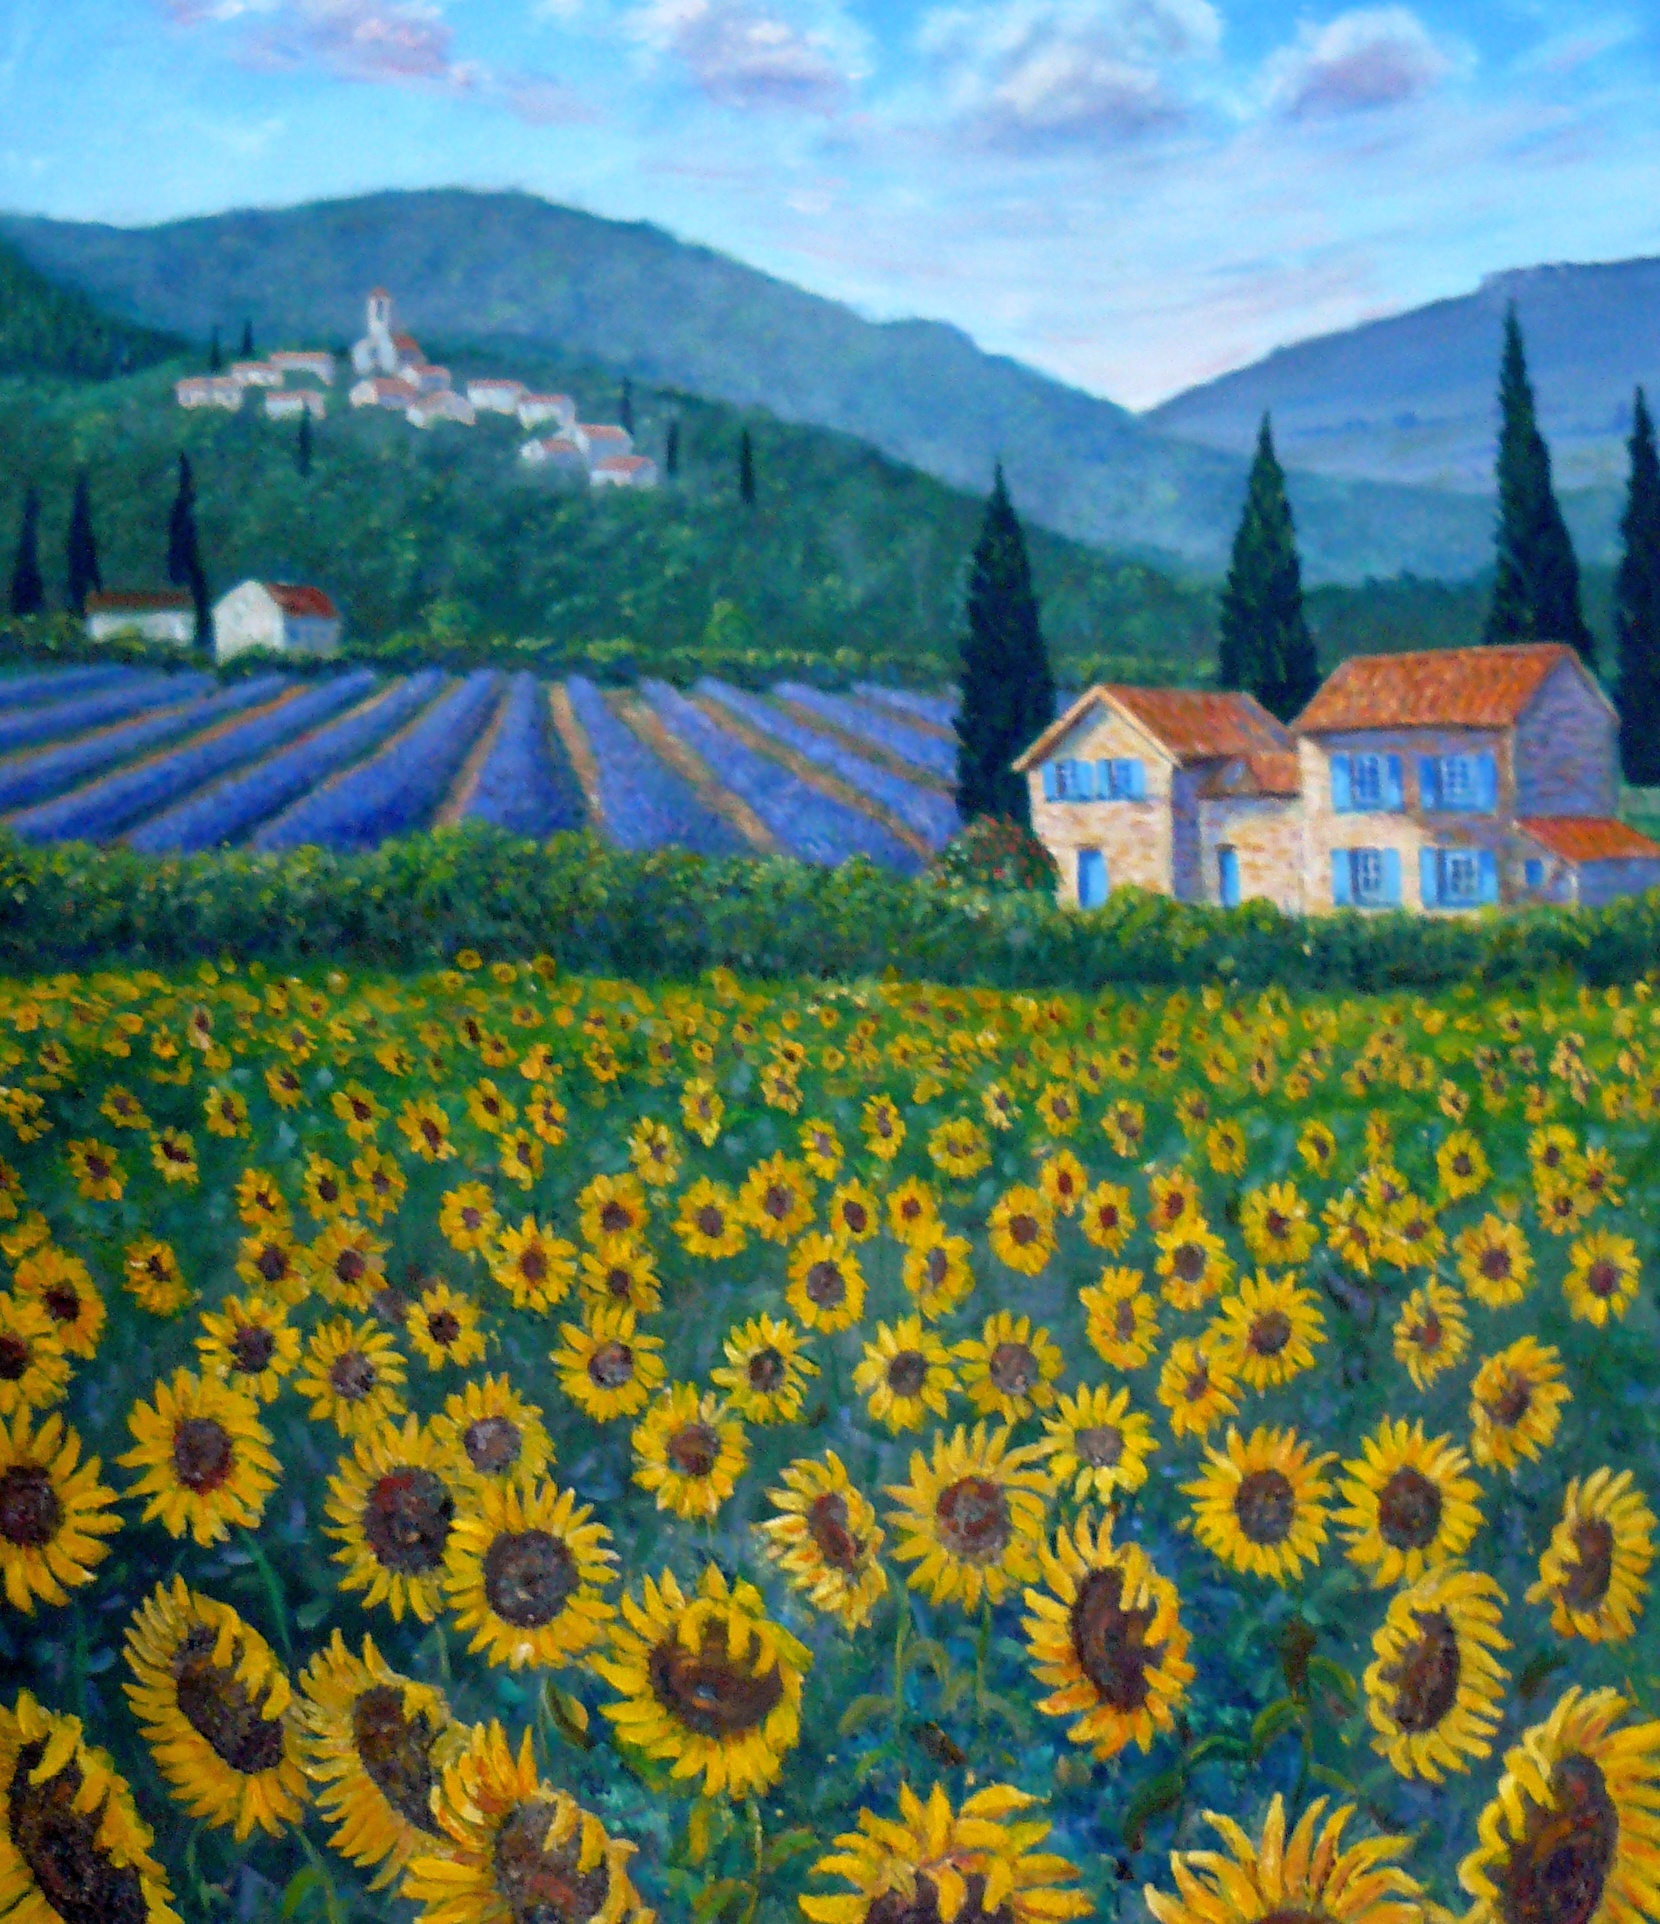
sunflowers, lavender, flower, sky, plant, cloud, ecoregion, mountain, green, nature, natural environment, tree, natural landscape, petal, People in nature, window, grass, agriculture, paint, landscape, rural area, art, morning, grassland, sunflower, summer, plain, meadow, flowering plant, painting, field, symmetry, plantation, prairie, annual plant, house, crop, wilderness, spring, illustration, visual arts, wildflower, cash crop, hill, pattern, mountain range, watercolor paint, farm, pasture, daisy family, village, acrylic paint, garden, pollen, asterales